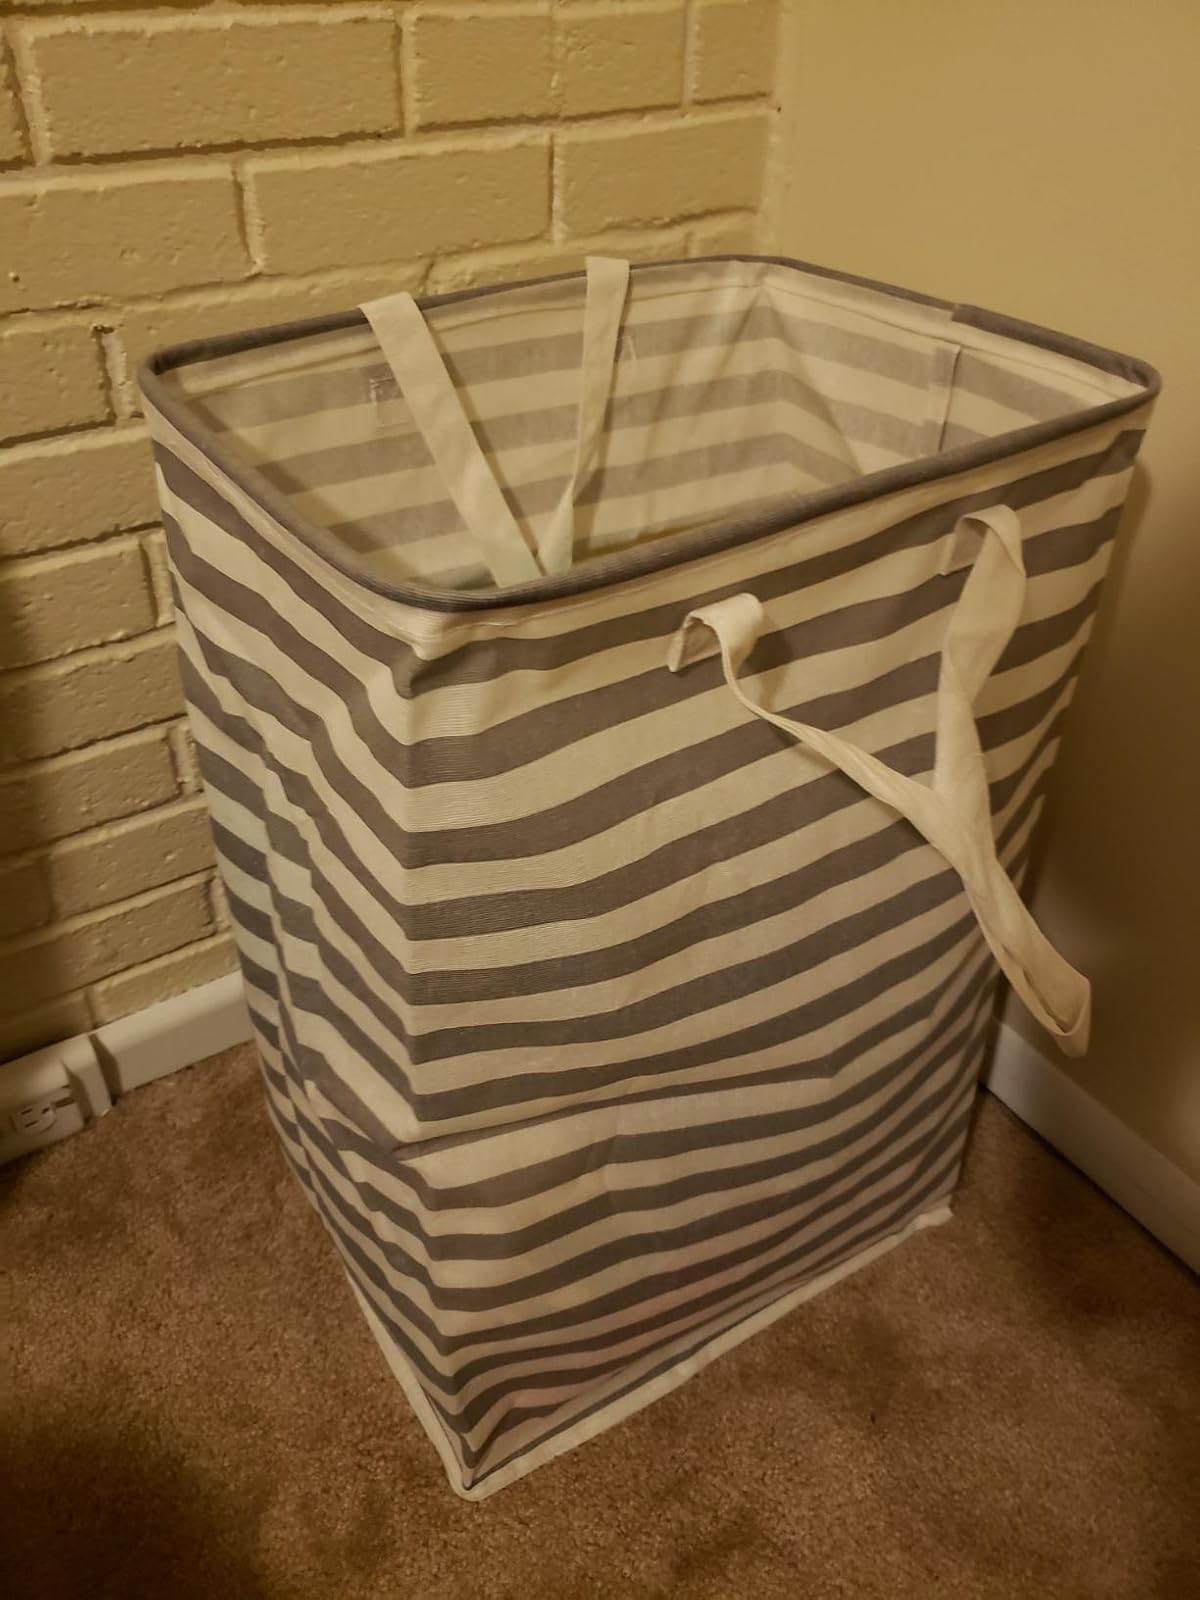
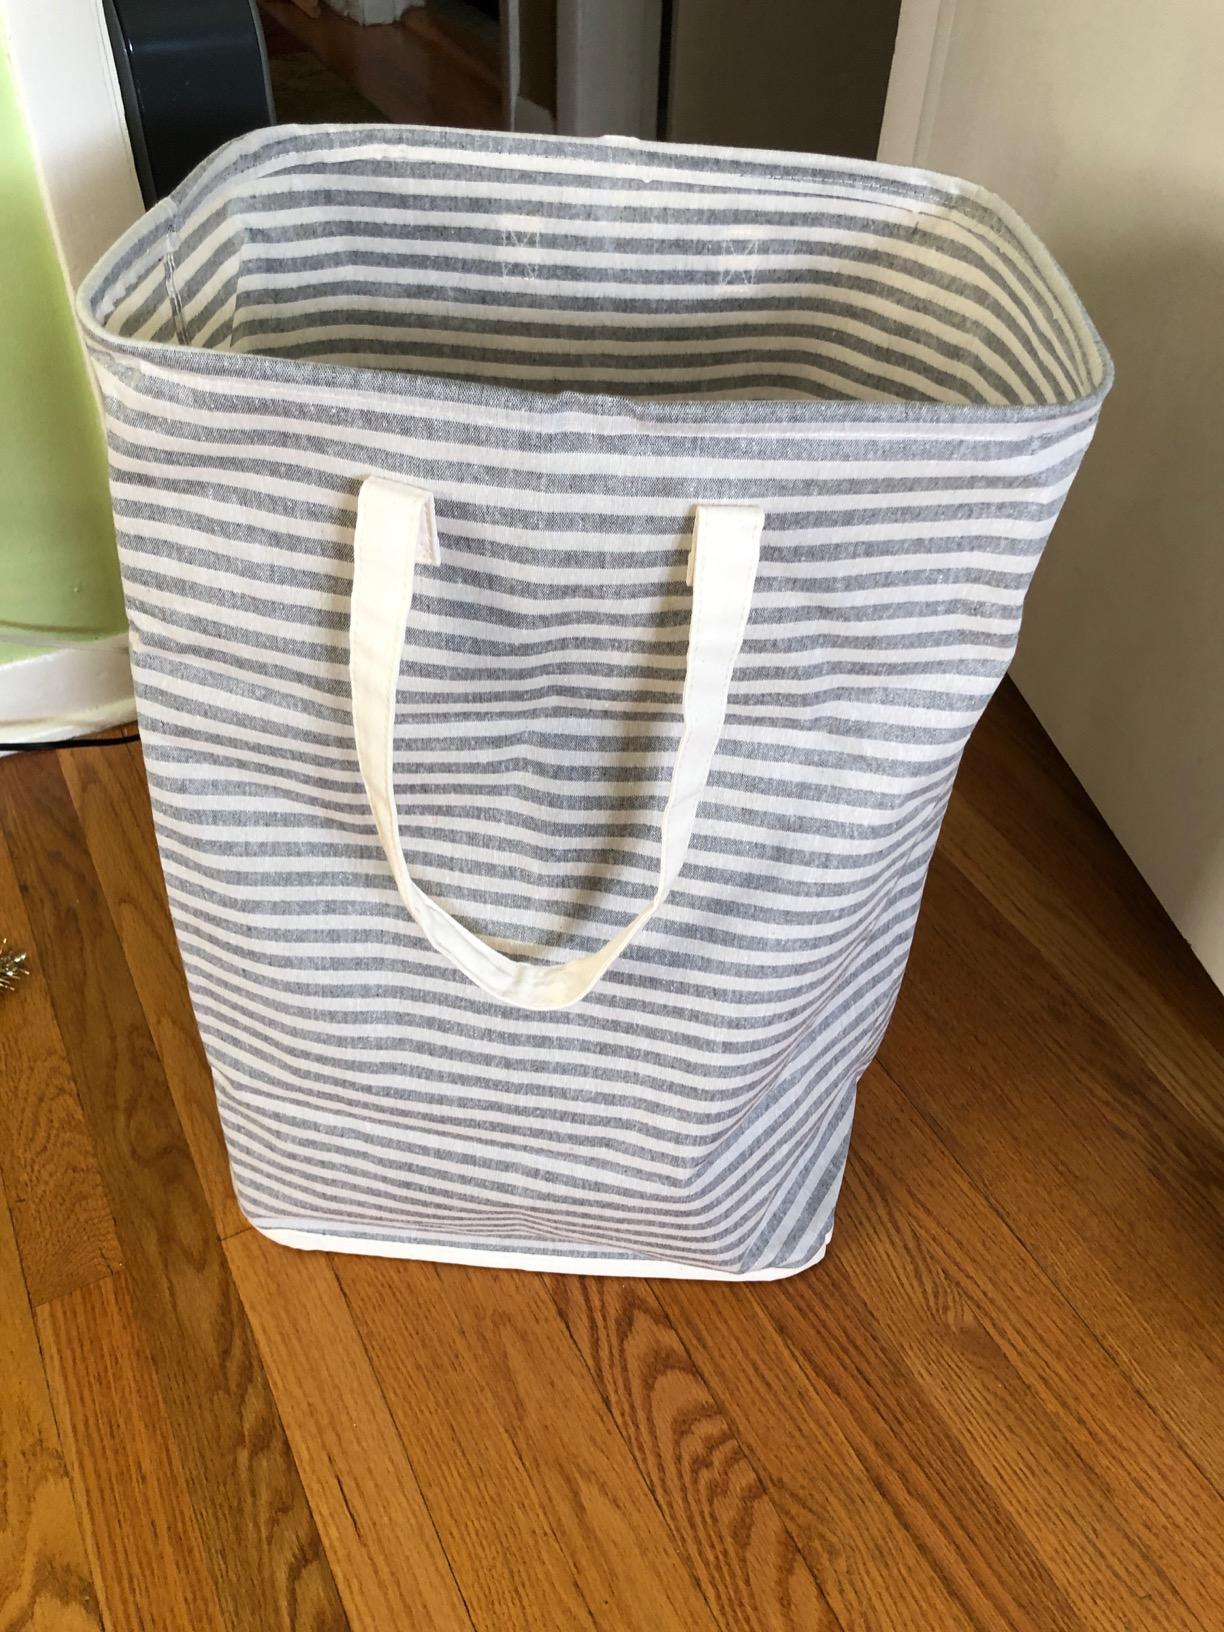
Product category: items_hamper
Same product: no